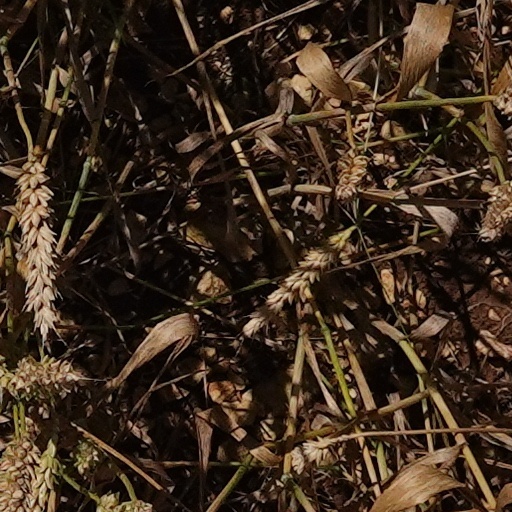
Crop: wheat